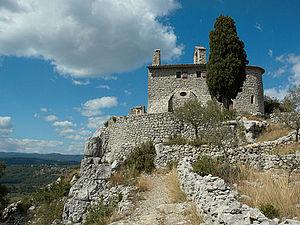
Le bois de Païolive est une forêt ancienne qui s'étend sur 16 km² dans le sud du département de l'Ardèche. Ce bois possède une forte valeur patrimoniale du fait de sa grande richesse en matière de biodiversité, de naturalité ainsi que par les paysages de pierre traversés par les gorges du Chassezac.